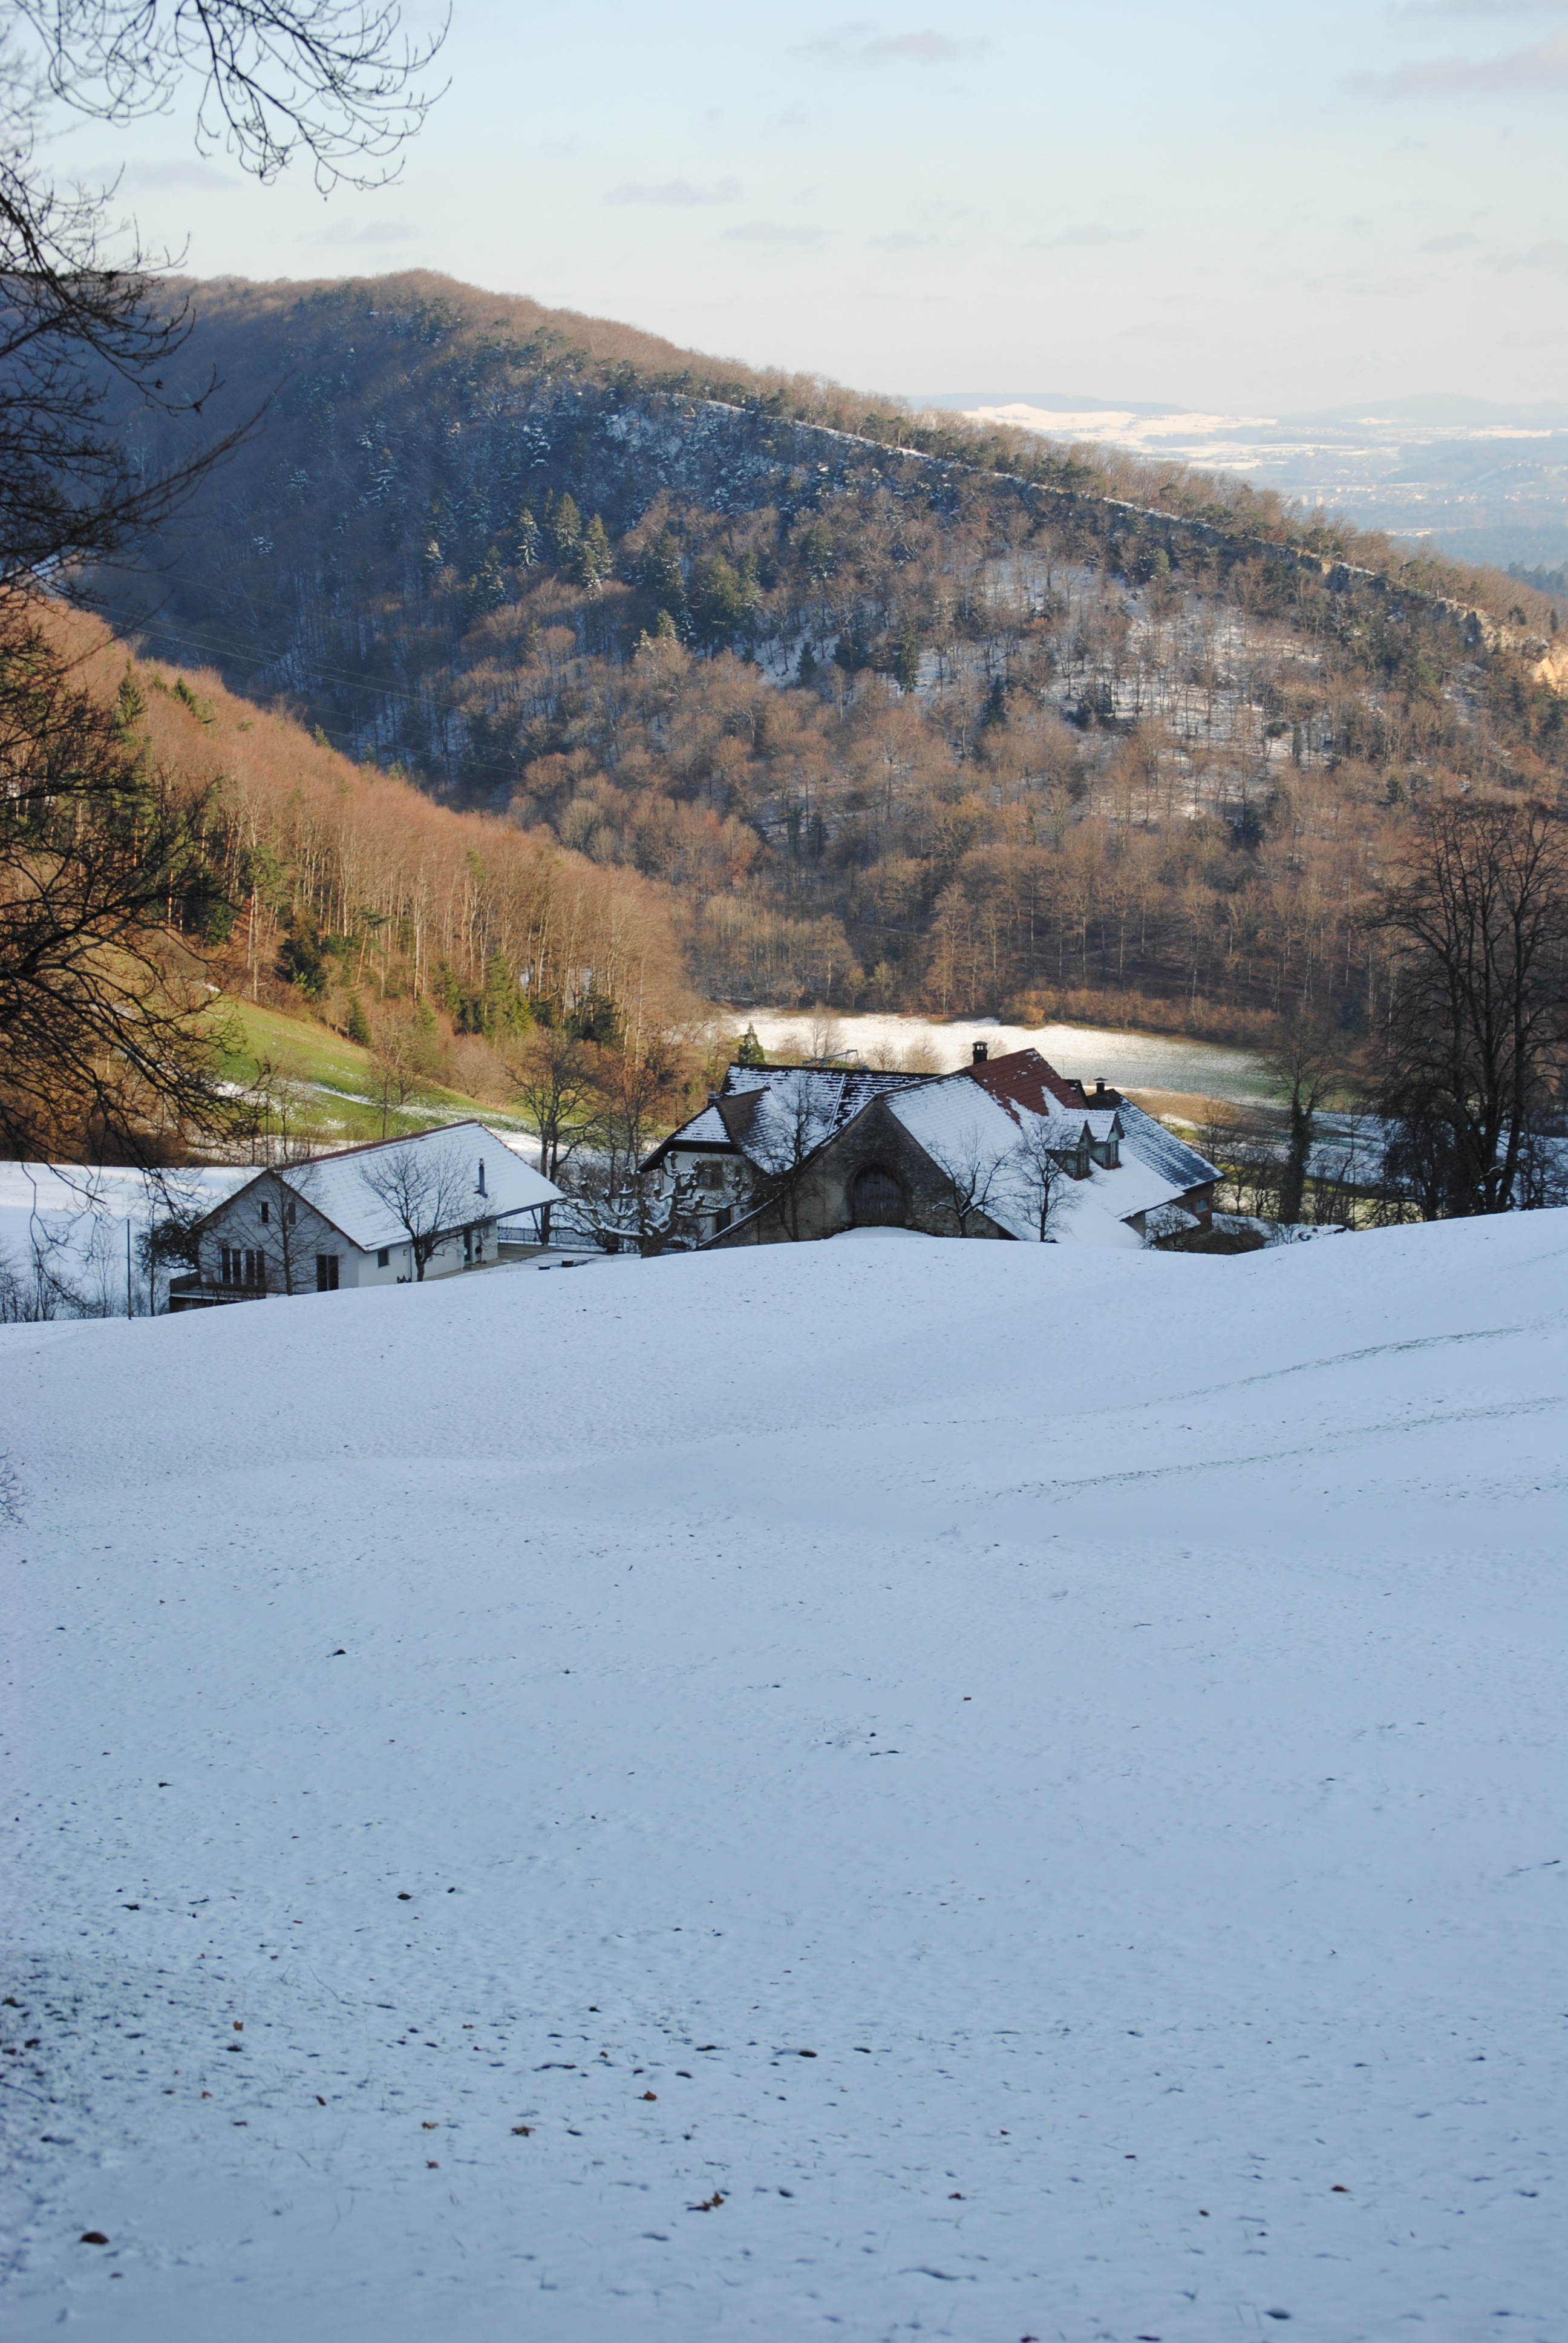
mountain, snow, winter, hill, lake, mountain range, ice, weather, season, switzerland, wintry, piste, mountainous landforms, geological phenomenon, barmelhof, erlinsbach